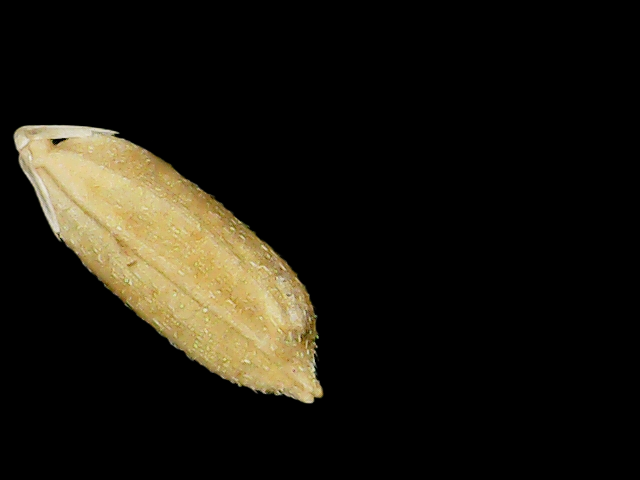
Rice variety: Bd51